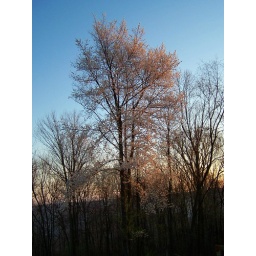
The cherry tree in my backyard blooming and the blooms turning orange from the sunrise.